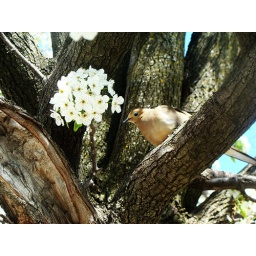
Dove sitting in a tree outside my dorm.